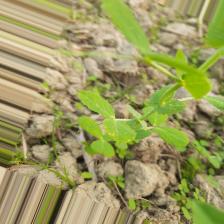
Label: Powdery Mildew